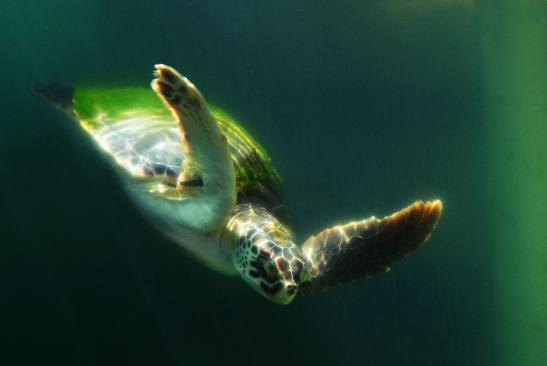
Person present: No